Post Office Limited

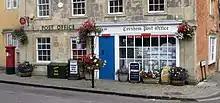
The post office in Corsham, Wiltshire

A number of bill payments can be accepted on behalf of a variety of organisations including utilities, local authorities and others. These are in the form of automated payments (barcoded bills, swipe cards, key charging). The Santander Transcash system, which had been a Girobank service, enabled manual bill payment transactions, but this service was discontinued by Santander in December 2017.